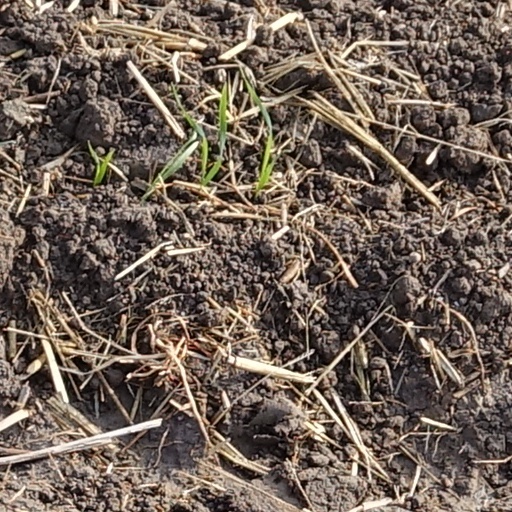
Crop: wheat